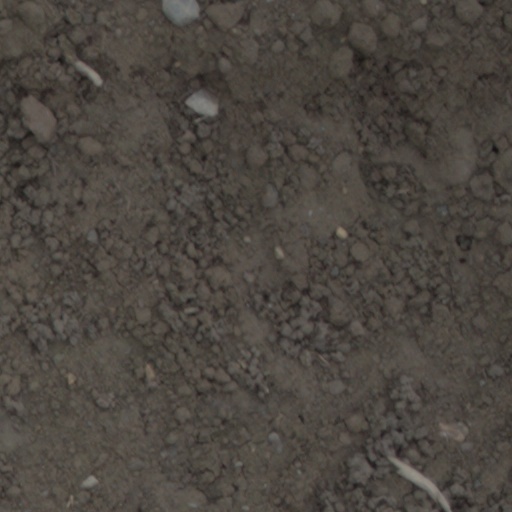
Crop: wheat